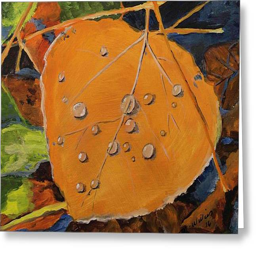
greeting card featuring the painting leaf by singer